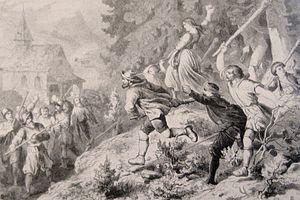
Le Schlappiner Joch, ou col de Schlappin, est un col de montagne à 2 201 mètres d'altitude, marquant la frontière entre le Vorarlberg et le canton des Grisons et se situant au partage des eaux du Suggadinbach au nord et de la Landquart au sud.